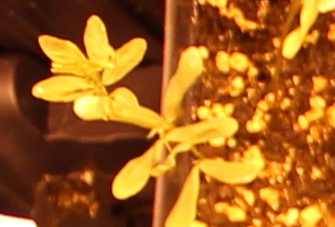
Label: Lentil